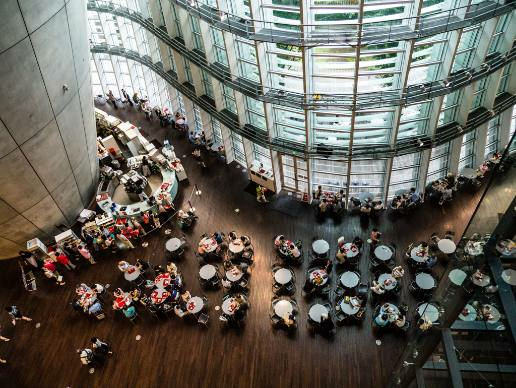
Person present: No